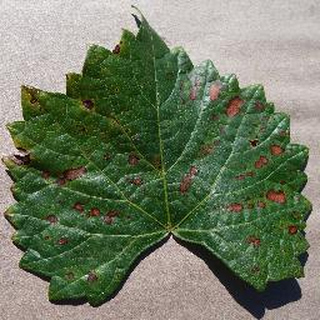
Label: grape_esca_black_measles